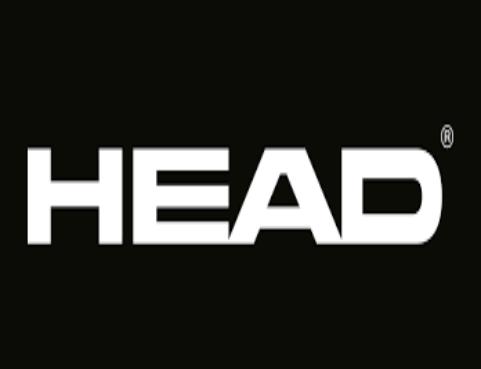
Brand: Head
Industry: Clothes